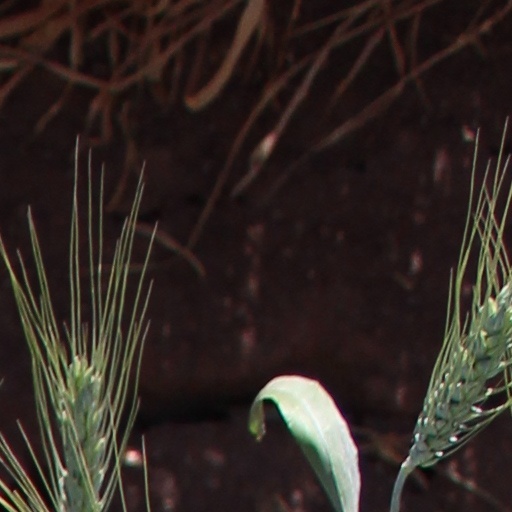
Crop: wheat